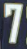
Number: 7